WarioWare, Inc.: Mega Microgames!

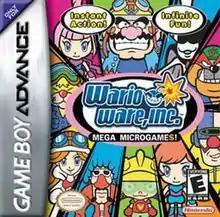
North American box art

WarioWare, Inc.: Mega Microgames!, known as WarioWare, Inc.: Minigame Mania in PAL regions, is a 2003 action game developed and published by Nintendo for the Game Boy Advance. The debut title in the "WarioWare" series, the game is about rapid completion of "microgames", short minigames given to the player consecutively and with increasing speed per each game complete. The game's concept was inspired by the "Sound Bomber" mode of "" for the Nintendo 64DD. Many of the music tracks and sound effects (including Wario's voice clips) were recycled from "Wario Land 4". The game was produced by Takehiro Izushi and directed by Hirofumi Matsuoka. Matsuoka was also the director of "Polygon Studio". "Mega Microgames!" was released in 2003; in Japan in March, in North America and Europe in May and in Australia in June.